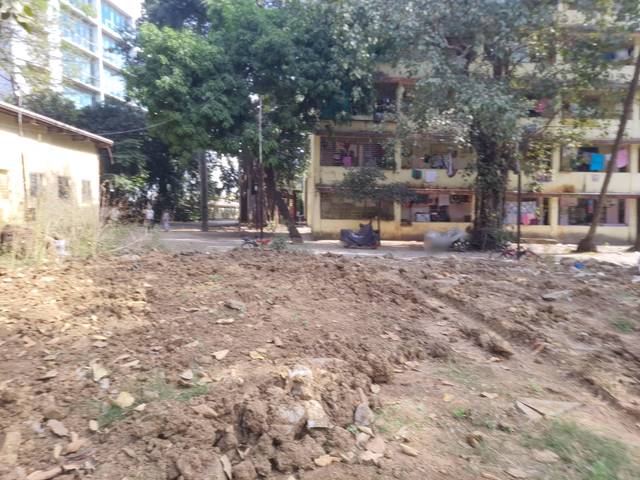
Region: India
Coordinates: 19.201, 72.855